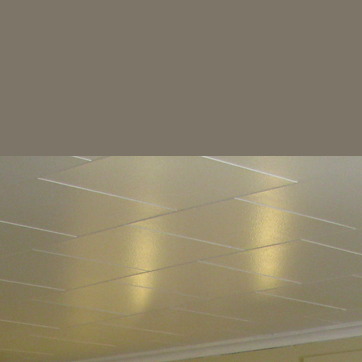
Material: tile